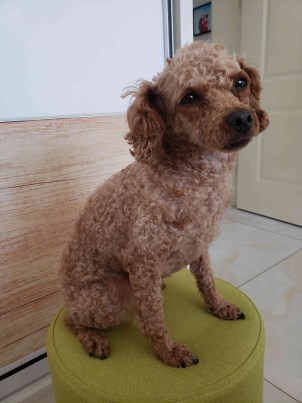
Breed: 7449-n000128-teddy